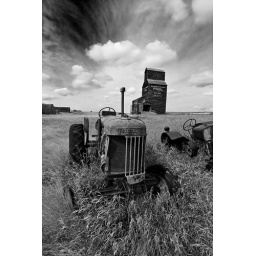
do you dream in black and white